Kingsbury County Courthouse

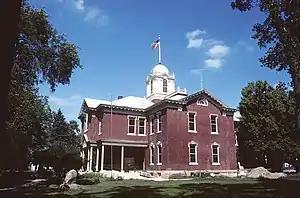

The Kingsbury County Courthouse, located on South Dakota Highway 25 in De Smet, South Dakota, was built in 1898. It was listed on the National Register of Historic Places in 1977.